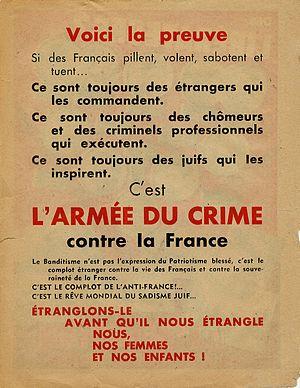
Tract reprenant au recto LʼAffiche rouge et dénonçant au verso « Le complot de lʼAnti-France
L’Affiche rouge est une affiche de propagande allemande placardée massivement en France sous l'Occupation, dans le contexte de la condamnation à mort de 23 membres des Francs-Tireurs et Partisans – Main-d'Œuvre Immigrée, résistants de la région parisienne, suivie de leur exécution, le 21 février 1944.
Le musée de la Résistance nationale est un réseau de musées sur la Résistance française dont le site principal est situé à Champigny-sur-Marne à l'est de Paris.
Le terme Anti-France désigne des groupes politiques, sociaux ou religieux accusés de trahir la nation française.